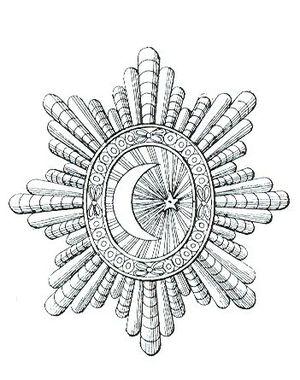
L’ordre du Croissant est un ordre honorifique turc.